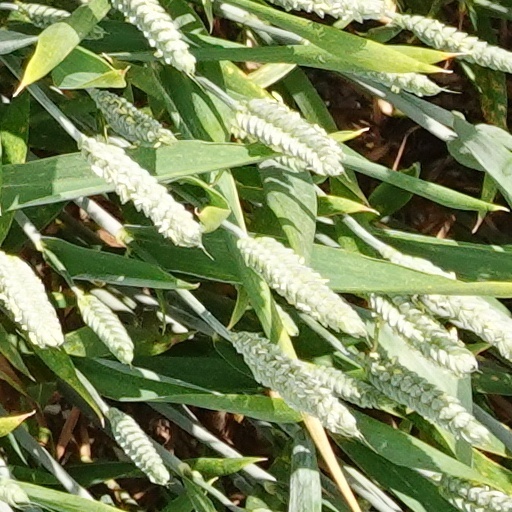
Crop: wheat